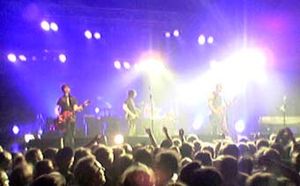
Queens of the Stone Age
Queens of the Stone Age ved en koncert i Berlin i 2005
Queens of the Stone Age er et amerikansk rockband, som blev dannet i 1997.